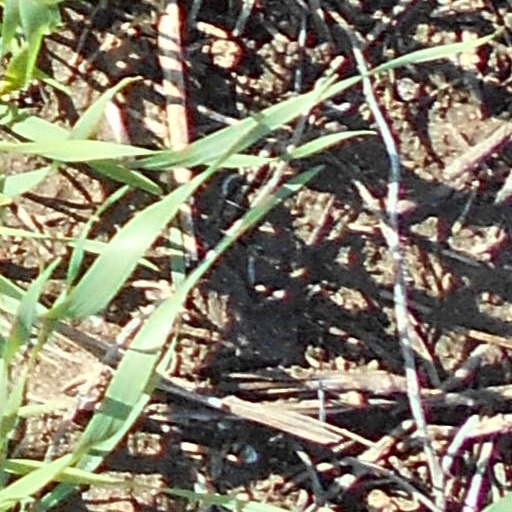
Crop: wheat